Ufenau

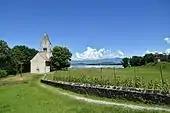
St. Peter and Paul church

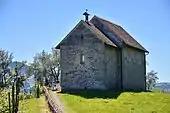
St. Martin's chapel

The present "St. Peter & Paul church" was built in 1141/42 (first mentioned in 970) and renewed in 1958/59. For hundred of years, it was the parish church for the people living in the surrounding villages of Lake Zürich's upper shores. In 1522 Hans Klarer «Schnegg», a close friend of Ulrich Zwingli, served as pastor on Ufenau. One year later, Klarer convinced Zwingli, to refuge Ulrich von Hutten on Ufenau, where he died in seclusion. In 1968, his remains were identified, and buried in 1970 under a tombstone besides St. Peter & Paul church. Hutten's two years in exile on the island are immortalized by Conrad Ferdinand Meyer in "Huttens letzte Tage" (Hutten's last days).